I Love a Man in Uniform (film)

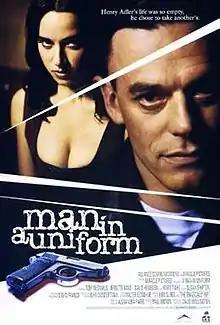

I Love a Man in Uniform is a 1993 Canadian film, written and directed by David Wellington. A dark psychological drama, it received a score of 60% on Rotten Tomatoes.